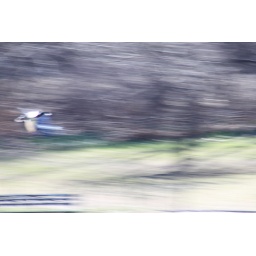
Mallard duck landing in the model boat pond. Unprocessed except for a little bit of soft light. Central ParkManhattanNY